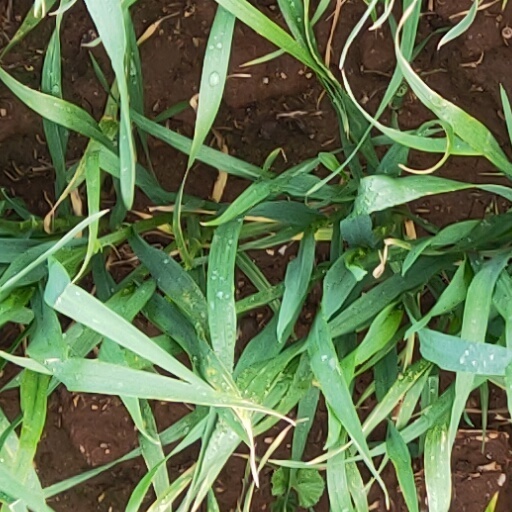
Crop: wheat